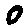
Label: 0